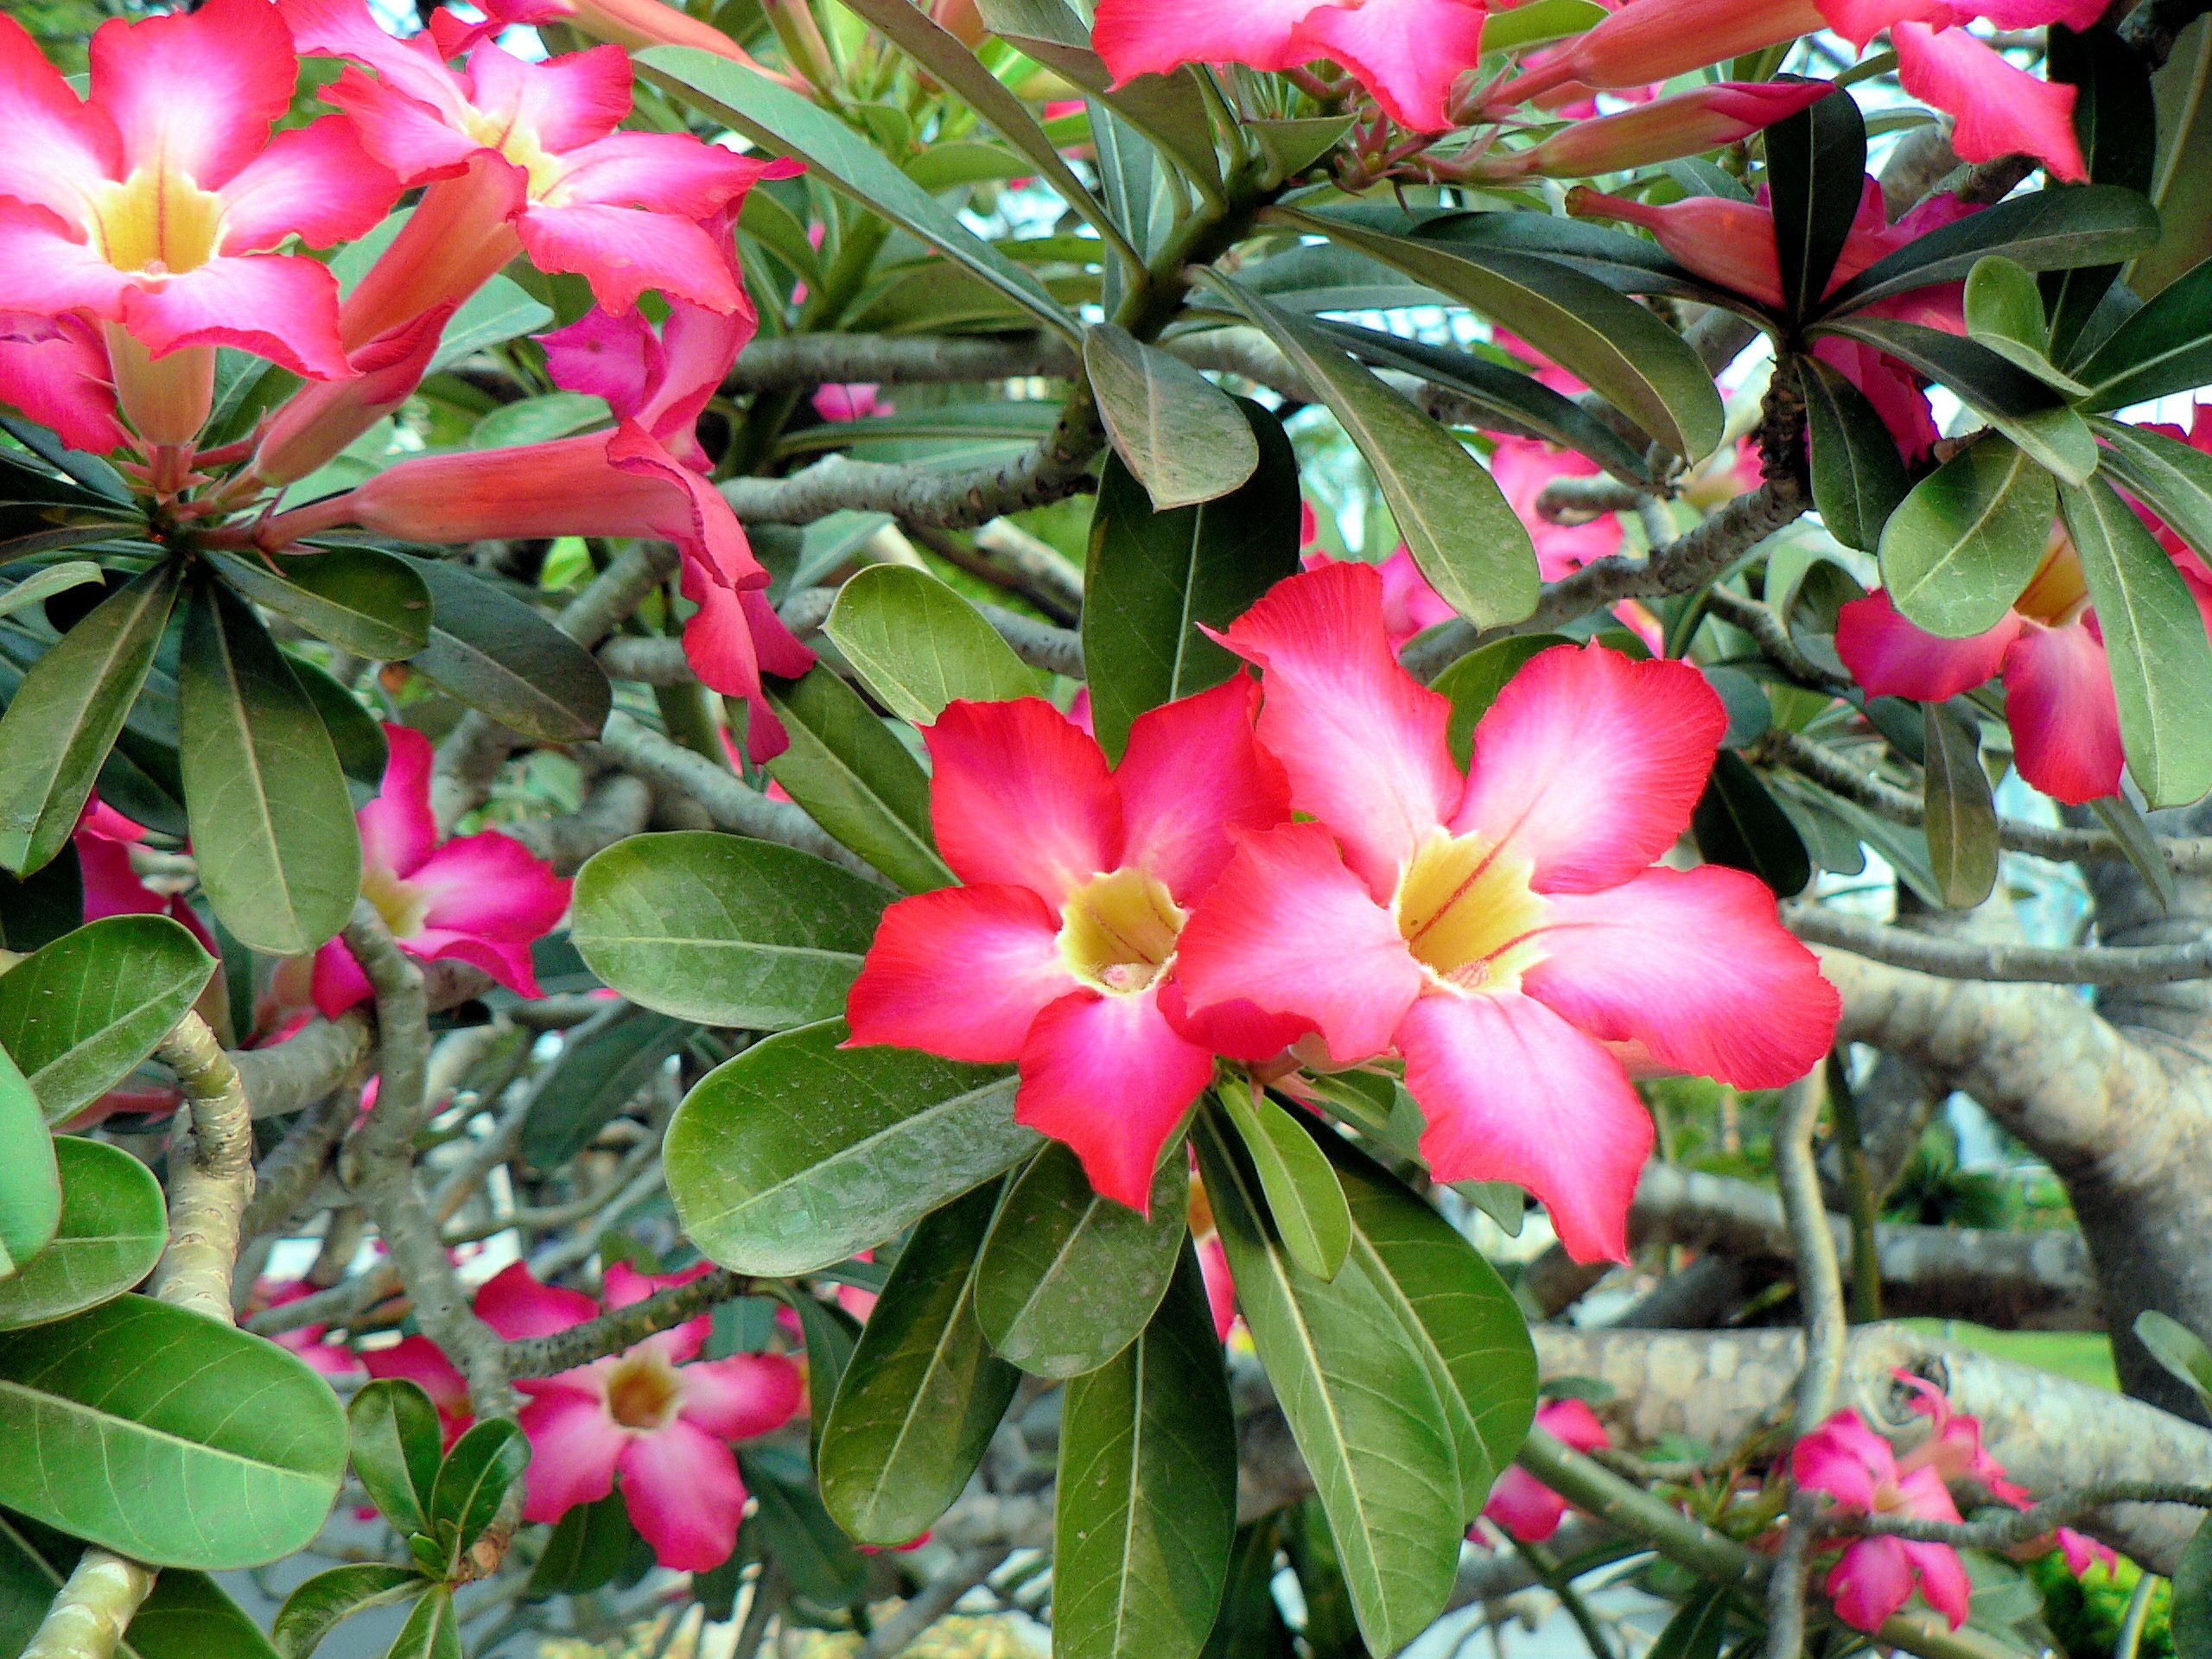
plant, flower, evergreen, botany, flora, viet nam, shrub, camellia, frangipani, theaceae, flowering plant, booed, woody plant, land plant, camellia sasanqua, japanese camellia, fragrant pink flower